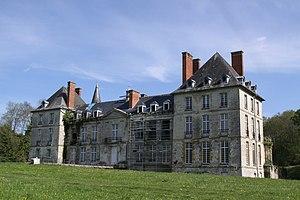
Le château de Thugny-Trugny est un château situé à Thugny-Trugny, en France. Devenu la propriété d'une des premières fortunes de France, Antoine Crozat, le lieu fut particulièrement fastueux pendant le Siècle des Lumières.